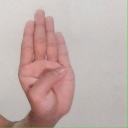
अक्षर: ब